Barwice

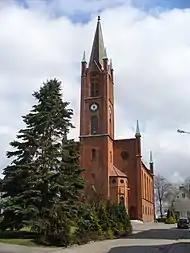
Saint Stephen church

The settlement is first mentioned as "civitas Barwitz" in historical records from 1286, when it was granted by Polish Duke Przemysł II to the Knights Templar, but since it is located in the vicinity of a pre-historical salt road leading to the saltworks of Kołobrzeg, it probably had been founded much earlier.